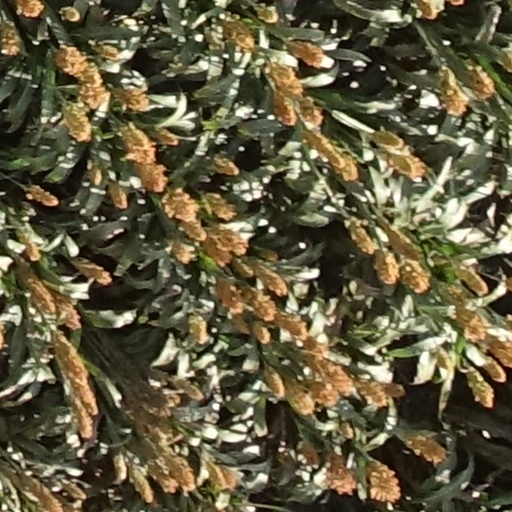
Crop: sorghum